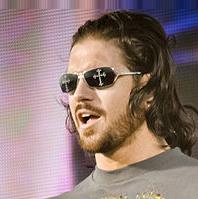
Age: 30